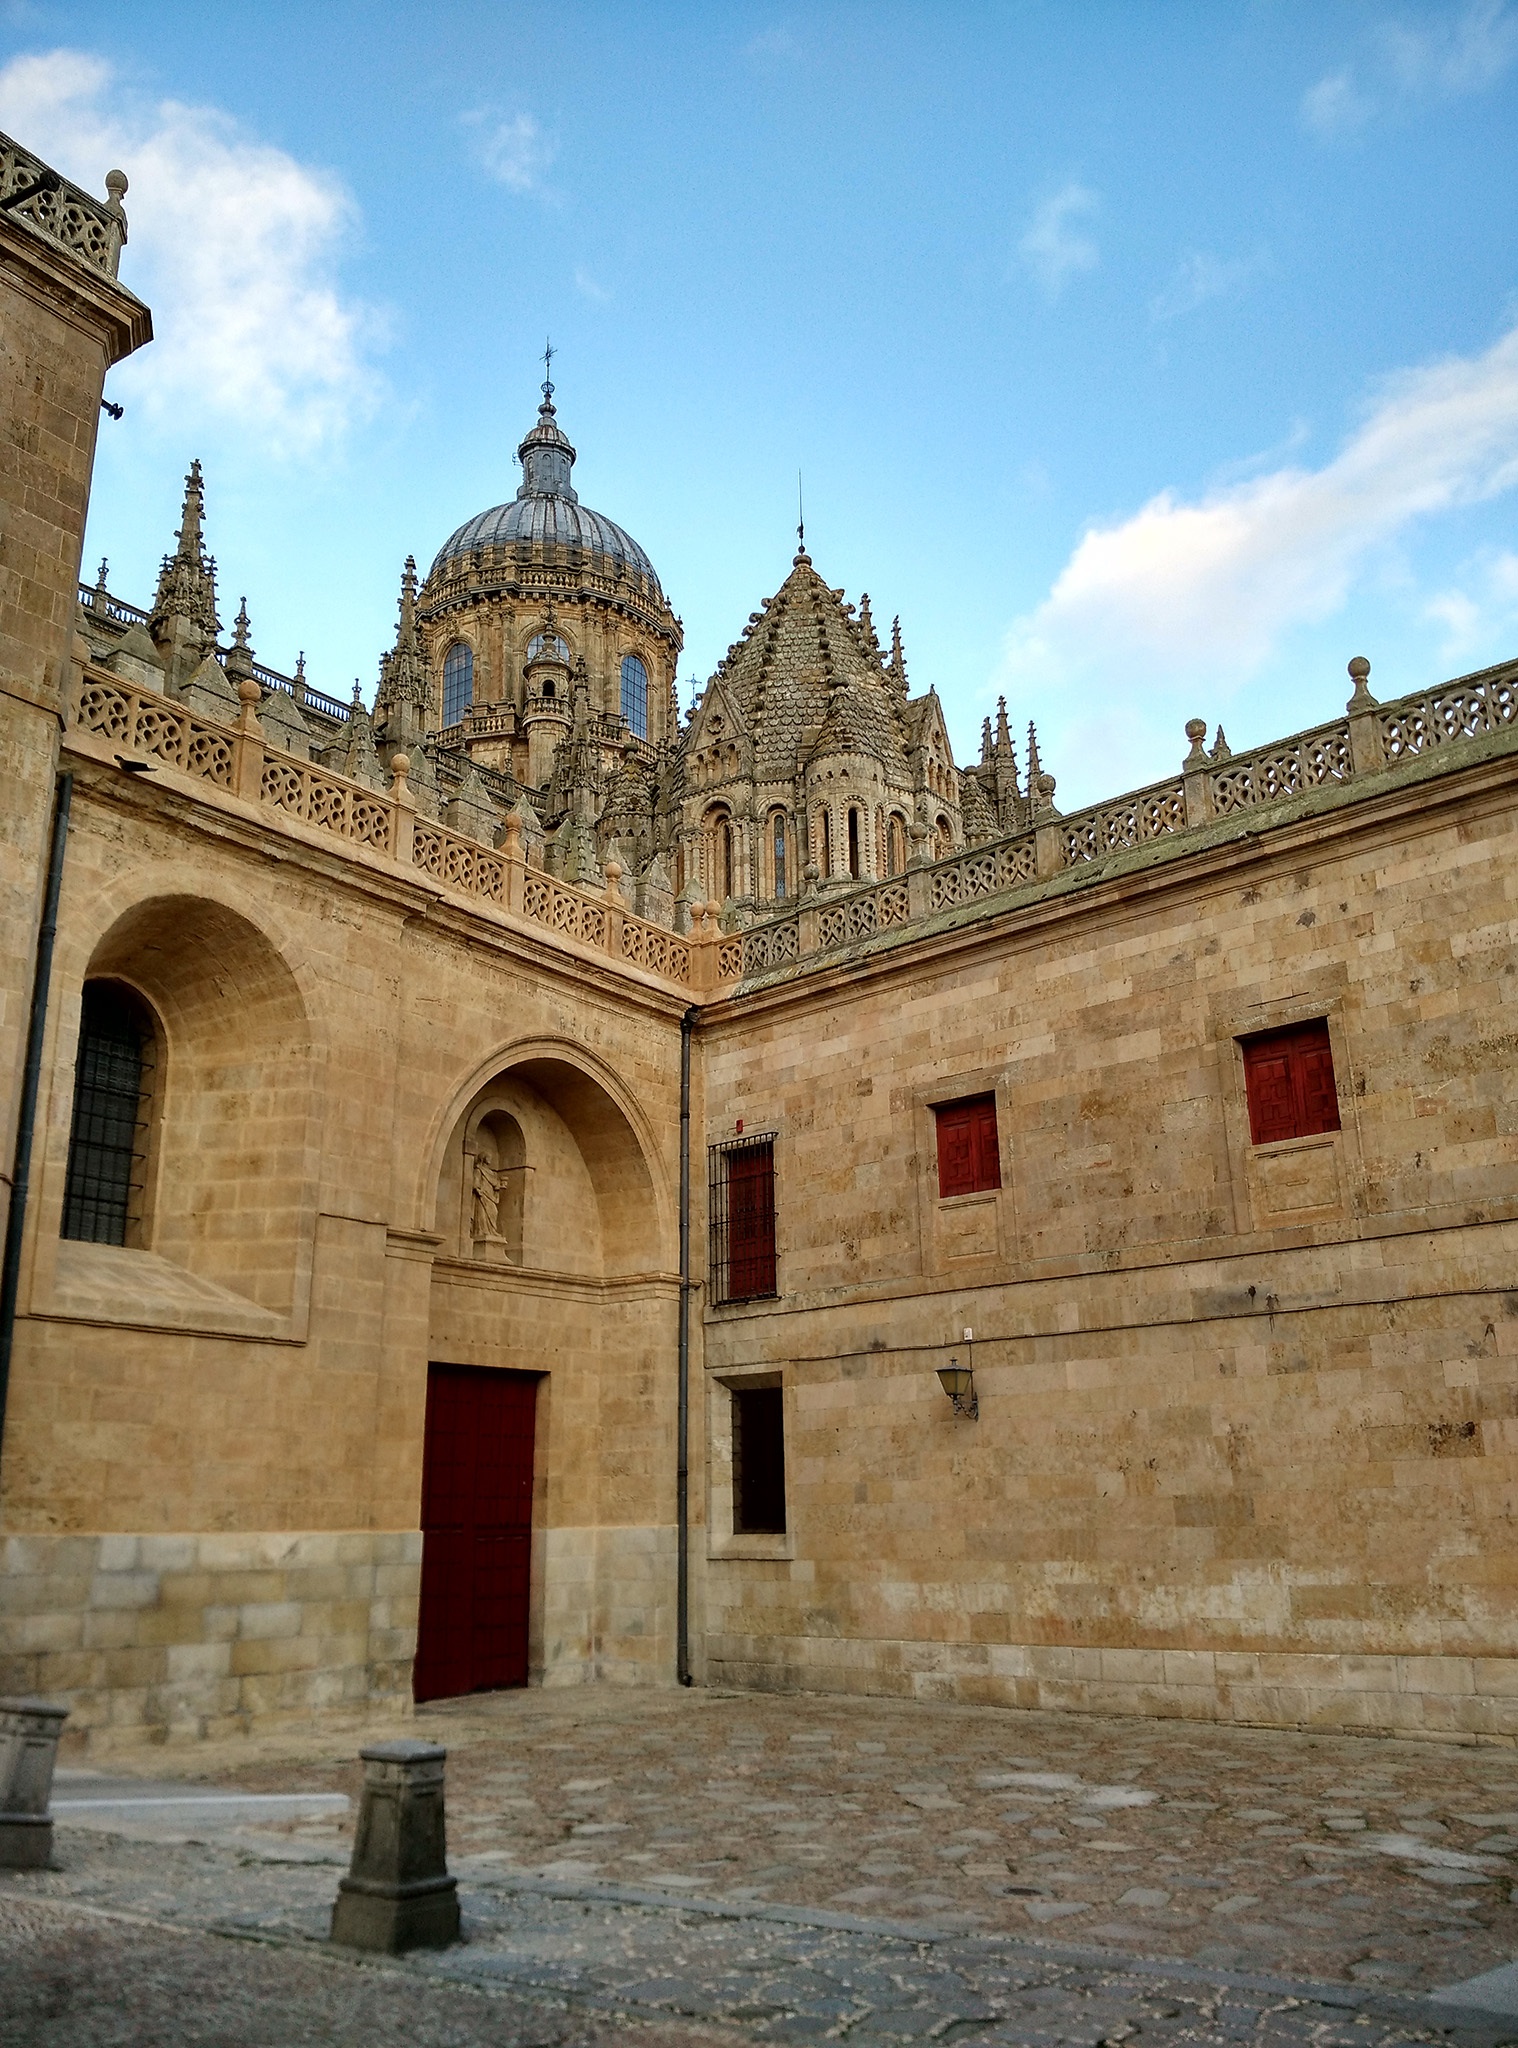
architecture, building, palace, facade, church, cathedral, fortification, place of worship, temple, monastery, basilica, middle ages, historic site, ancient history